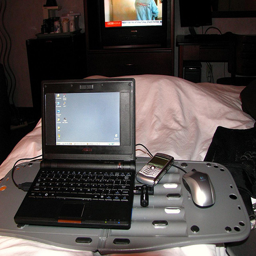
There is a laptop computer and a cellphone on a bed.
A tray with a laptop, a mouse, and a cell phone on it.
A laptop computer with a mouse and cell phone is on a metal desk.
A grey tray holding a cellphone with and a laptop.
A laptop with a mouse and a cell phone sitting on a tray